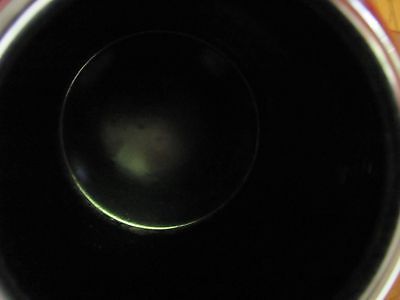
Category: kettle